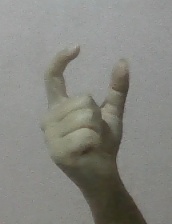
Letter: nun